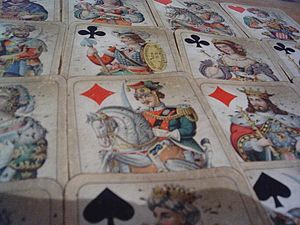
Piatnik & Söhne
Tarotkort fra Piatnik & Söhne.
Wiener Spielkartenfabrik Ferd. Piatnik & Söhne er en østrigsk spillekortvirksomhed fra Wien.